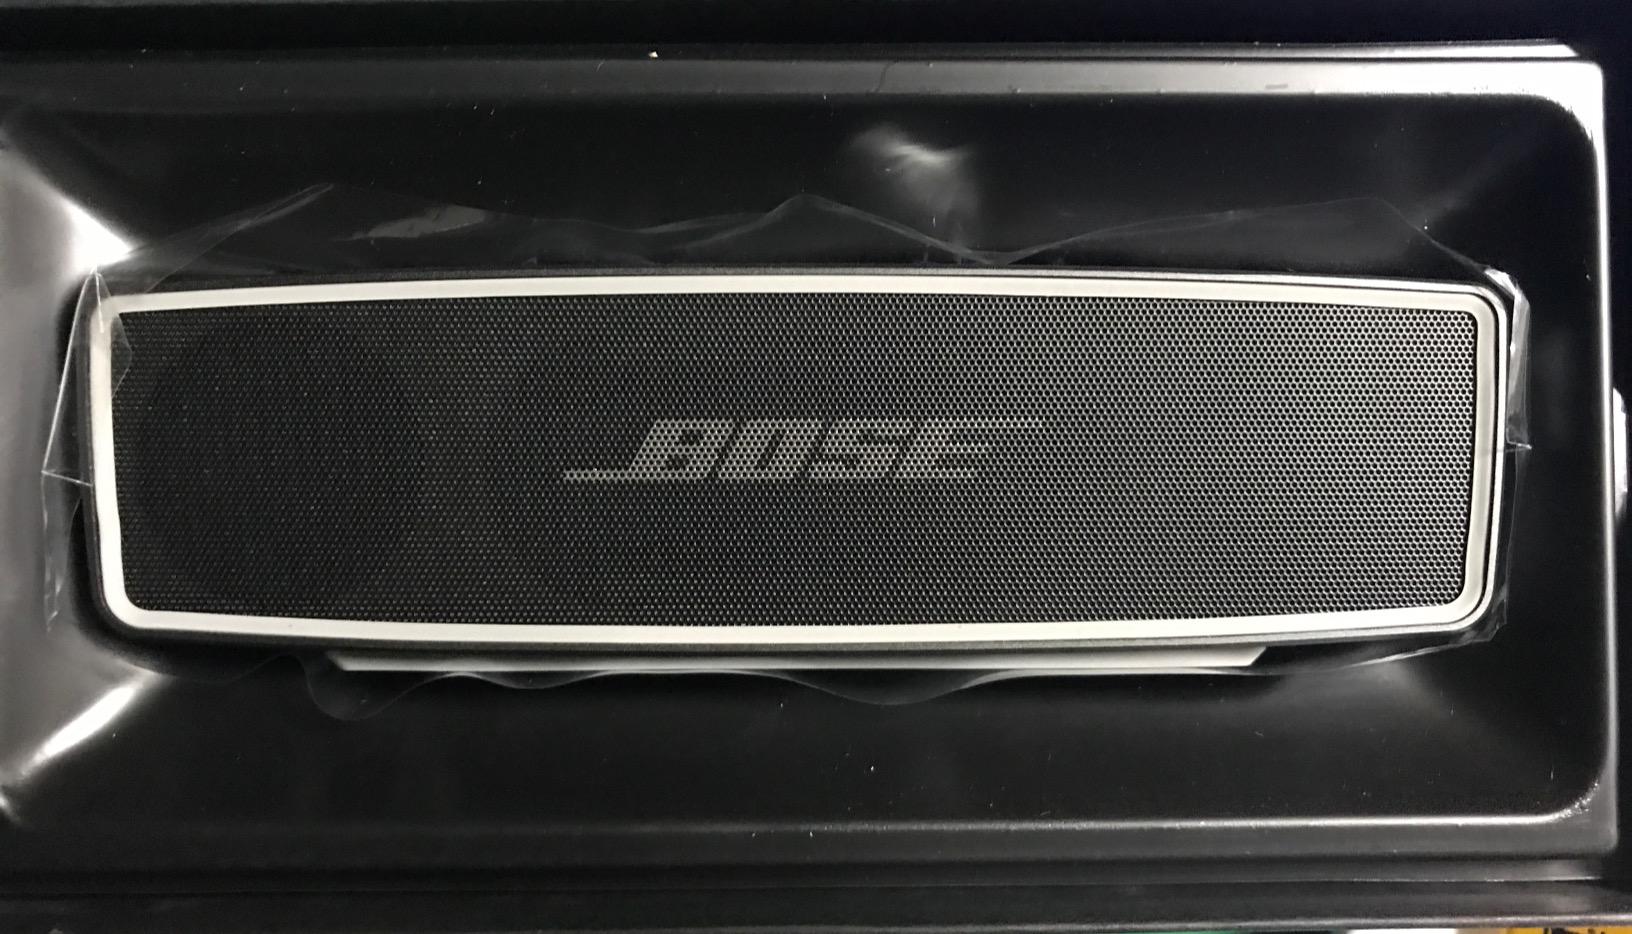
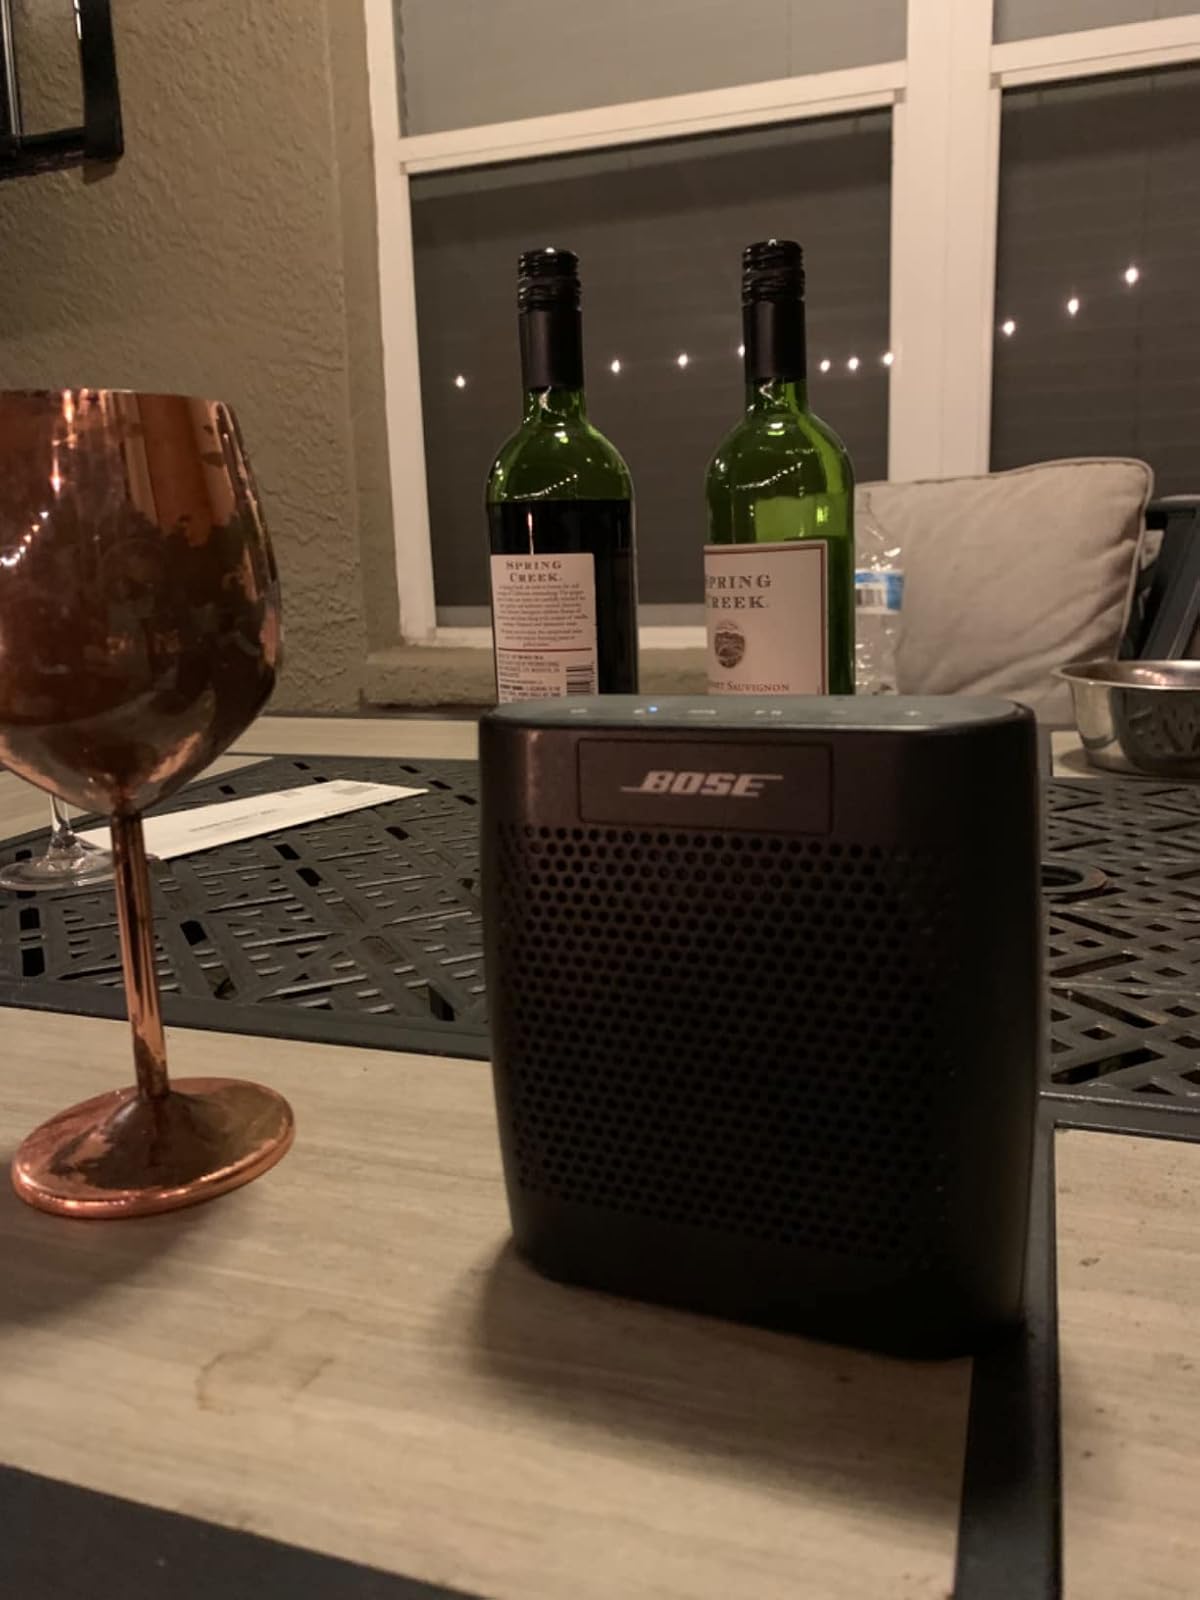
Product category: speaker
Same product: no